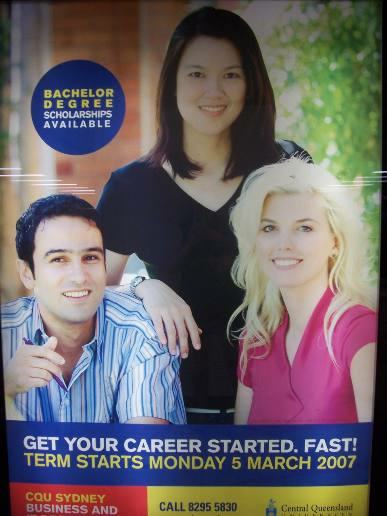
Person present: Yes